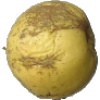
Label: Apple Golden 1